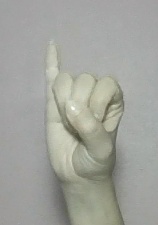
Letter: meem